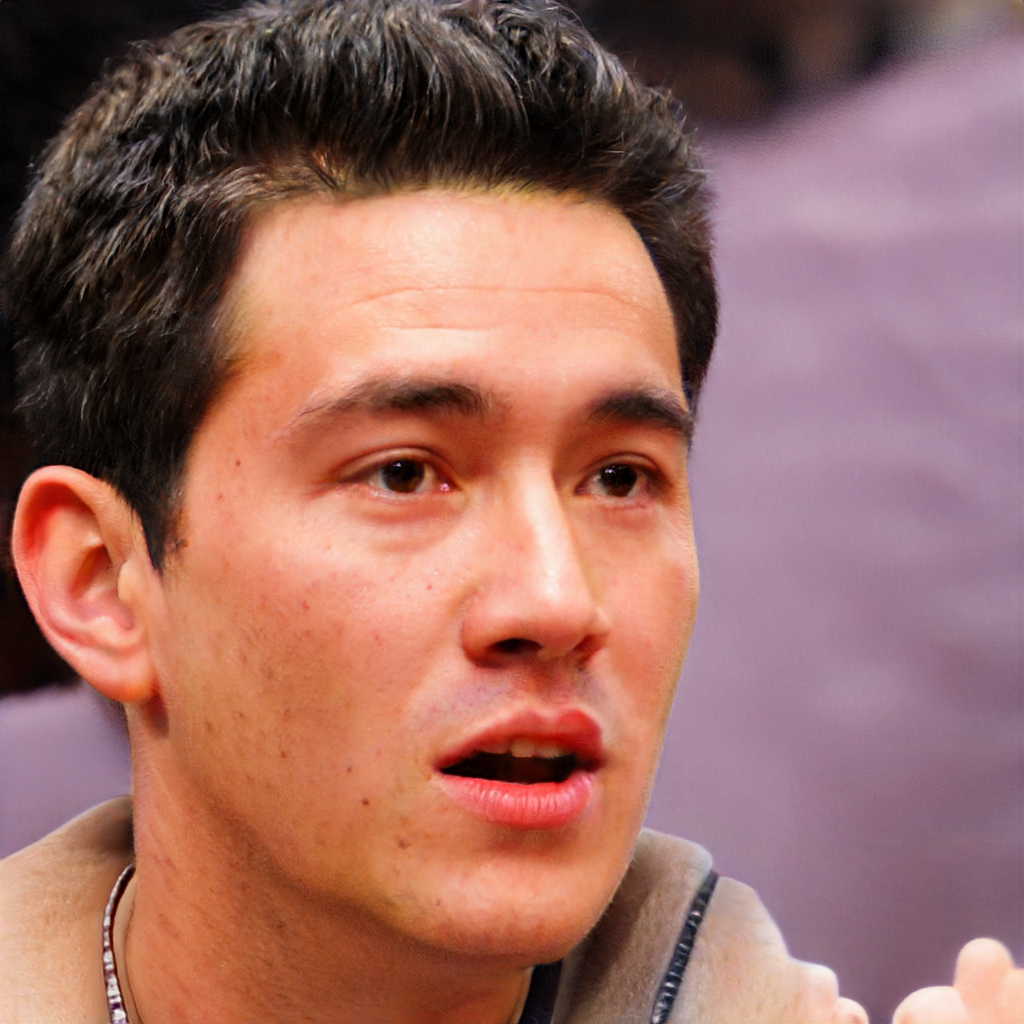
Gender: Male